On and On (Stephen Bishop song)

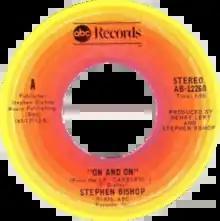
Side A of the US single

"On and On" is a song by American singer-songwriter Stephen Bishop. The song, from his debut album "Careless", became a major hit, peaking at number 11 on the U.S. "Billboard" Hot 100 and spending 28 weeks on the chart. In Canada, the song peaked at number 6.